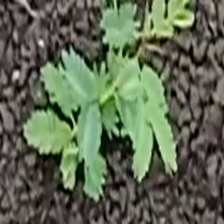
Weed species: Dwarf_cassia_(Chamaecrista pumila)